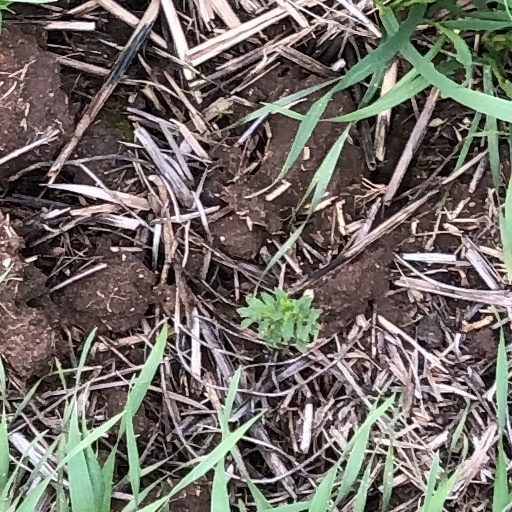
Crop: wheat